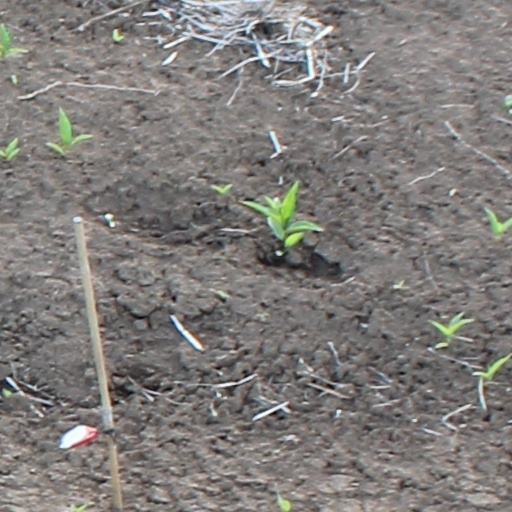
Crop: wheat